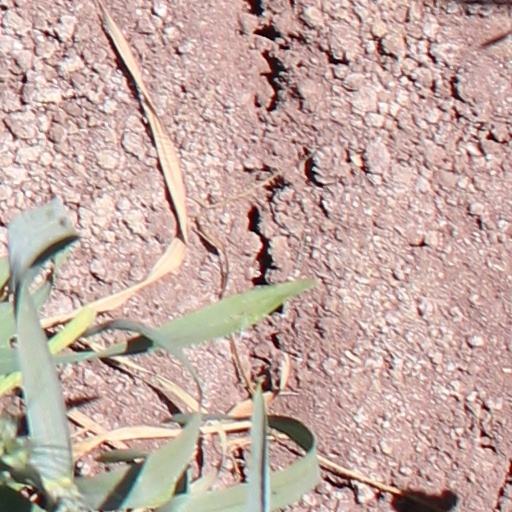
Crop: wheat